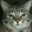
Label: cat